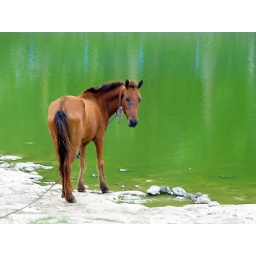
a dog looks up to a man but a horse looks a man in the eye and sees him as an equal...(anonymous)